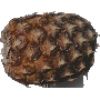
Label: Pineapple 1